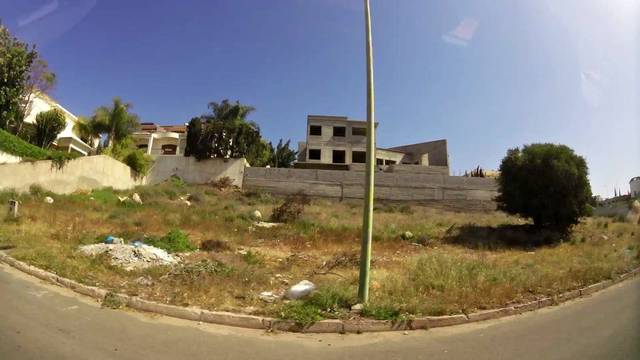
Region: Morocco
Coordinates: 30.443, -9.584